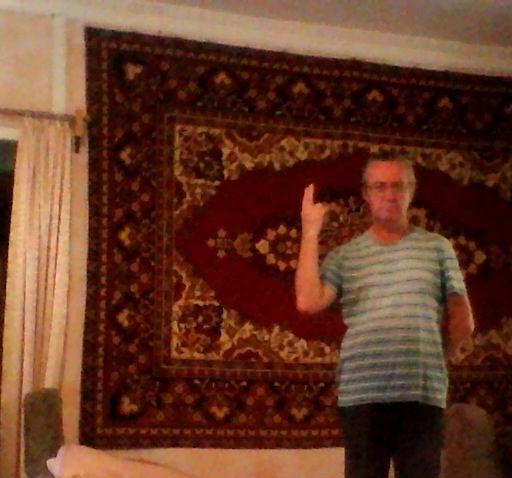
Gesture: two_up_inverted